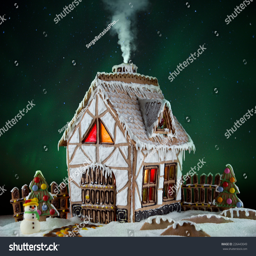
decorative gingerbread house with lights inside and smoke coming out the chimney with northern lights on background .